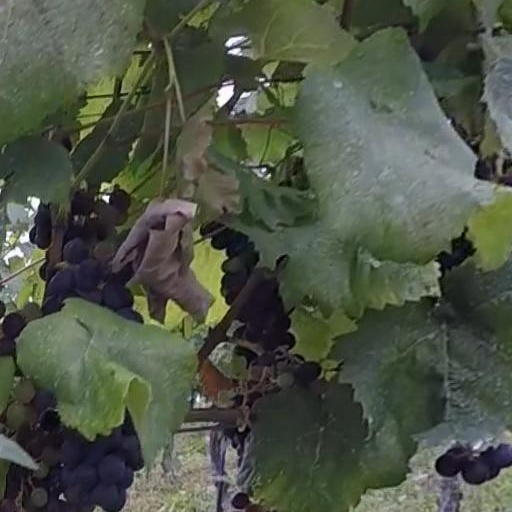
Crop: grape